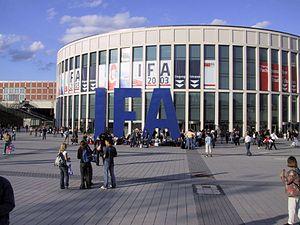
L’Internationale Funkausstellung Berlin ou IFA est l'un des plus anciens salons industriels d'Allemagne, qui se tient tous les ans au Messe Berlin.
Le parc d'exposition de Berlin est situé à Berlin-Westend, dans la zone piétonne de Charlottenburg-Wilmersdorf, non loin de la Haus des Rundfunks.